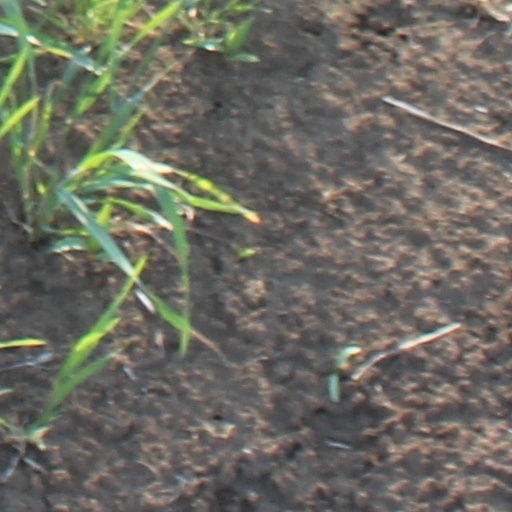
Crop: wheat